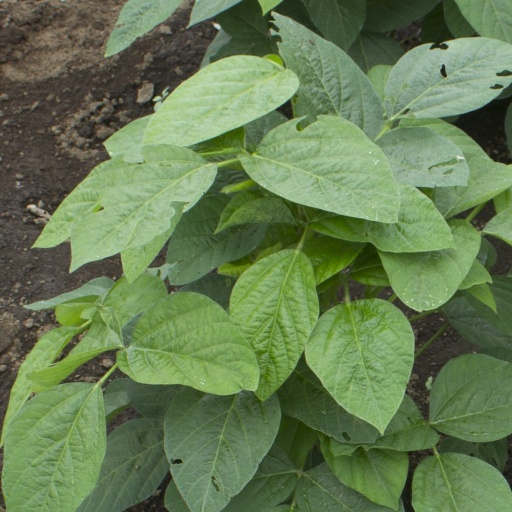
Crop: soybean